Carex glaucescens

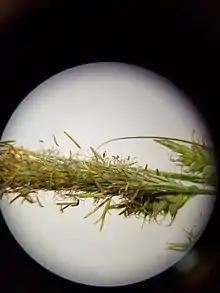
Staminate spikelet which fertilizes the pistillate spikelet

"Carex glaucescens" is a graminoid, meaning they have a grass-like appearance. This species begins blooming in the early summer months, and begins developing fruits into the late summer months around July and August. "Carex glaucescens" features a staminate spikelet at the top of the plant which fertilizes the pistillate spikelets below it. The fruits are born on pendulous pistillate spikelets which are covered by translucent papilla, which gives the fruit sac its glaucous appearance. Inside the fruit sac are ellipsoid achenes, the seed of the plant.